The Settlers II

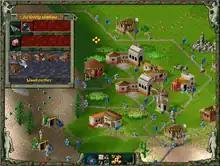
Screenshot of "The Settlers II", showing the "Activity window", which allows players to construct buildings. The HUD also shows part of the player's settlement, with the various buildings linked by roads. The roads are demarcated by waypoints (blue flags), which function as hubs for the distribution of goods, with a single settler operating between each flag.

An important game mechanic is the construction of a road network to allow for an efficient transportation system, as any settlers transporting goods must use roads. To build a road, the player must place a flag, select the "build road" option, and then place another flag. The computer will then automatically find the best route between the two and build the road, although the player is also free to build the road manually. To maximize distribution, the player must set as many flags as possible on each road. Flags can only be set a certain distance apart, and serve as transport hubs; a settler will carry an item to a flag and set it down, at which point the next settler along will pick up the item and continue, freeing the first settler to return and pick up another item at the previous flag. The more flags the player has, the more settlers will operate on a given road, cutting down the distance each settler must travel, and reducing the time to transport one item and return for the next, thus avoiding item congestion at each flag. When more than one item is placed at a flag, the game has an adjustable goods priority system, which determines the order in which items are transported. Players can also build shipyards, which allow for the manufacture of boats (can transport goods over small stretches of water), and ships (can transport goods across oceans).